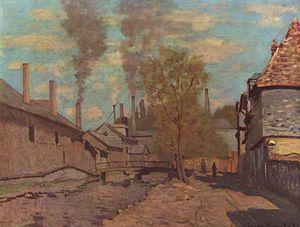
Le Robec est une petite rivière de la Seine-Maritime, affluent de la Seine, voisine de l'Aubette au sud et du Cailly au nord-ouest.